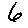
Label: 6